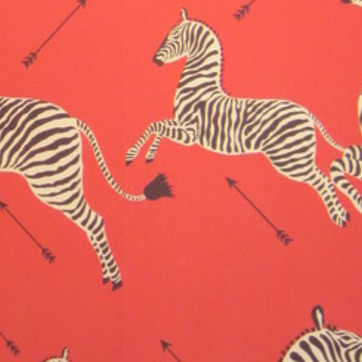
Material: wallpaper